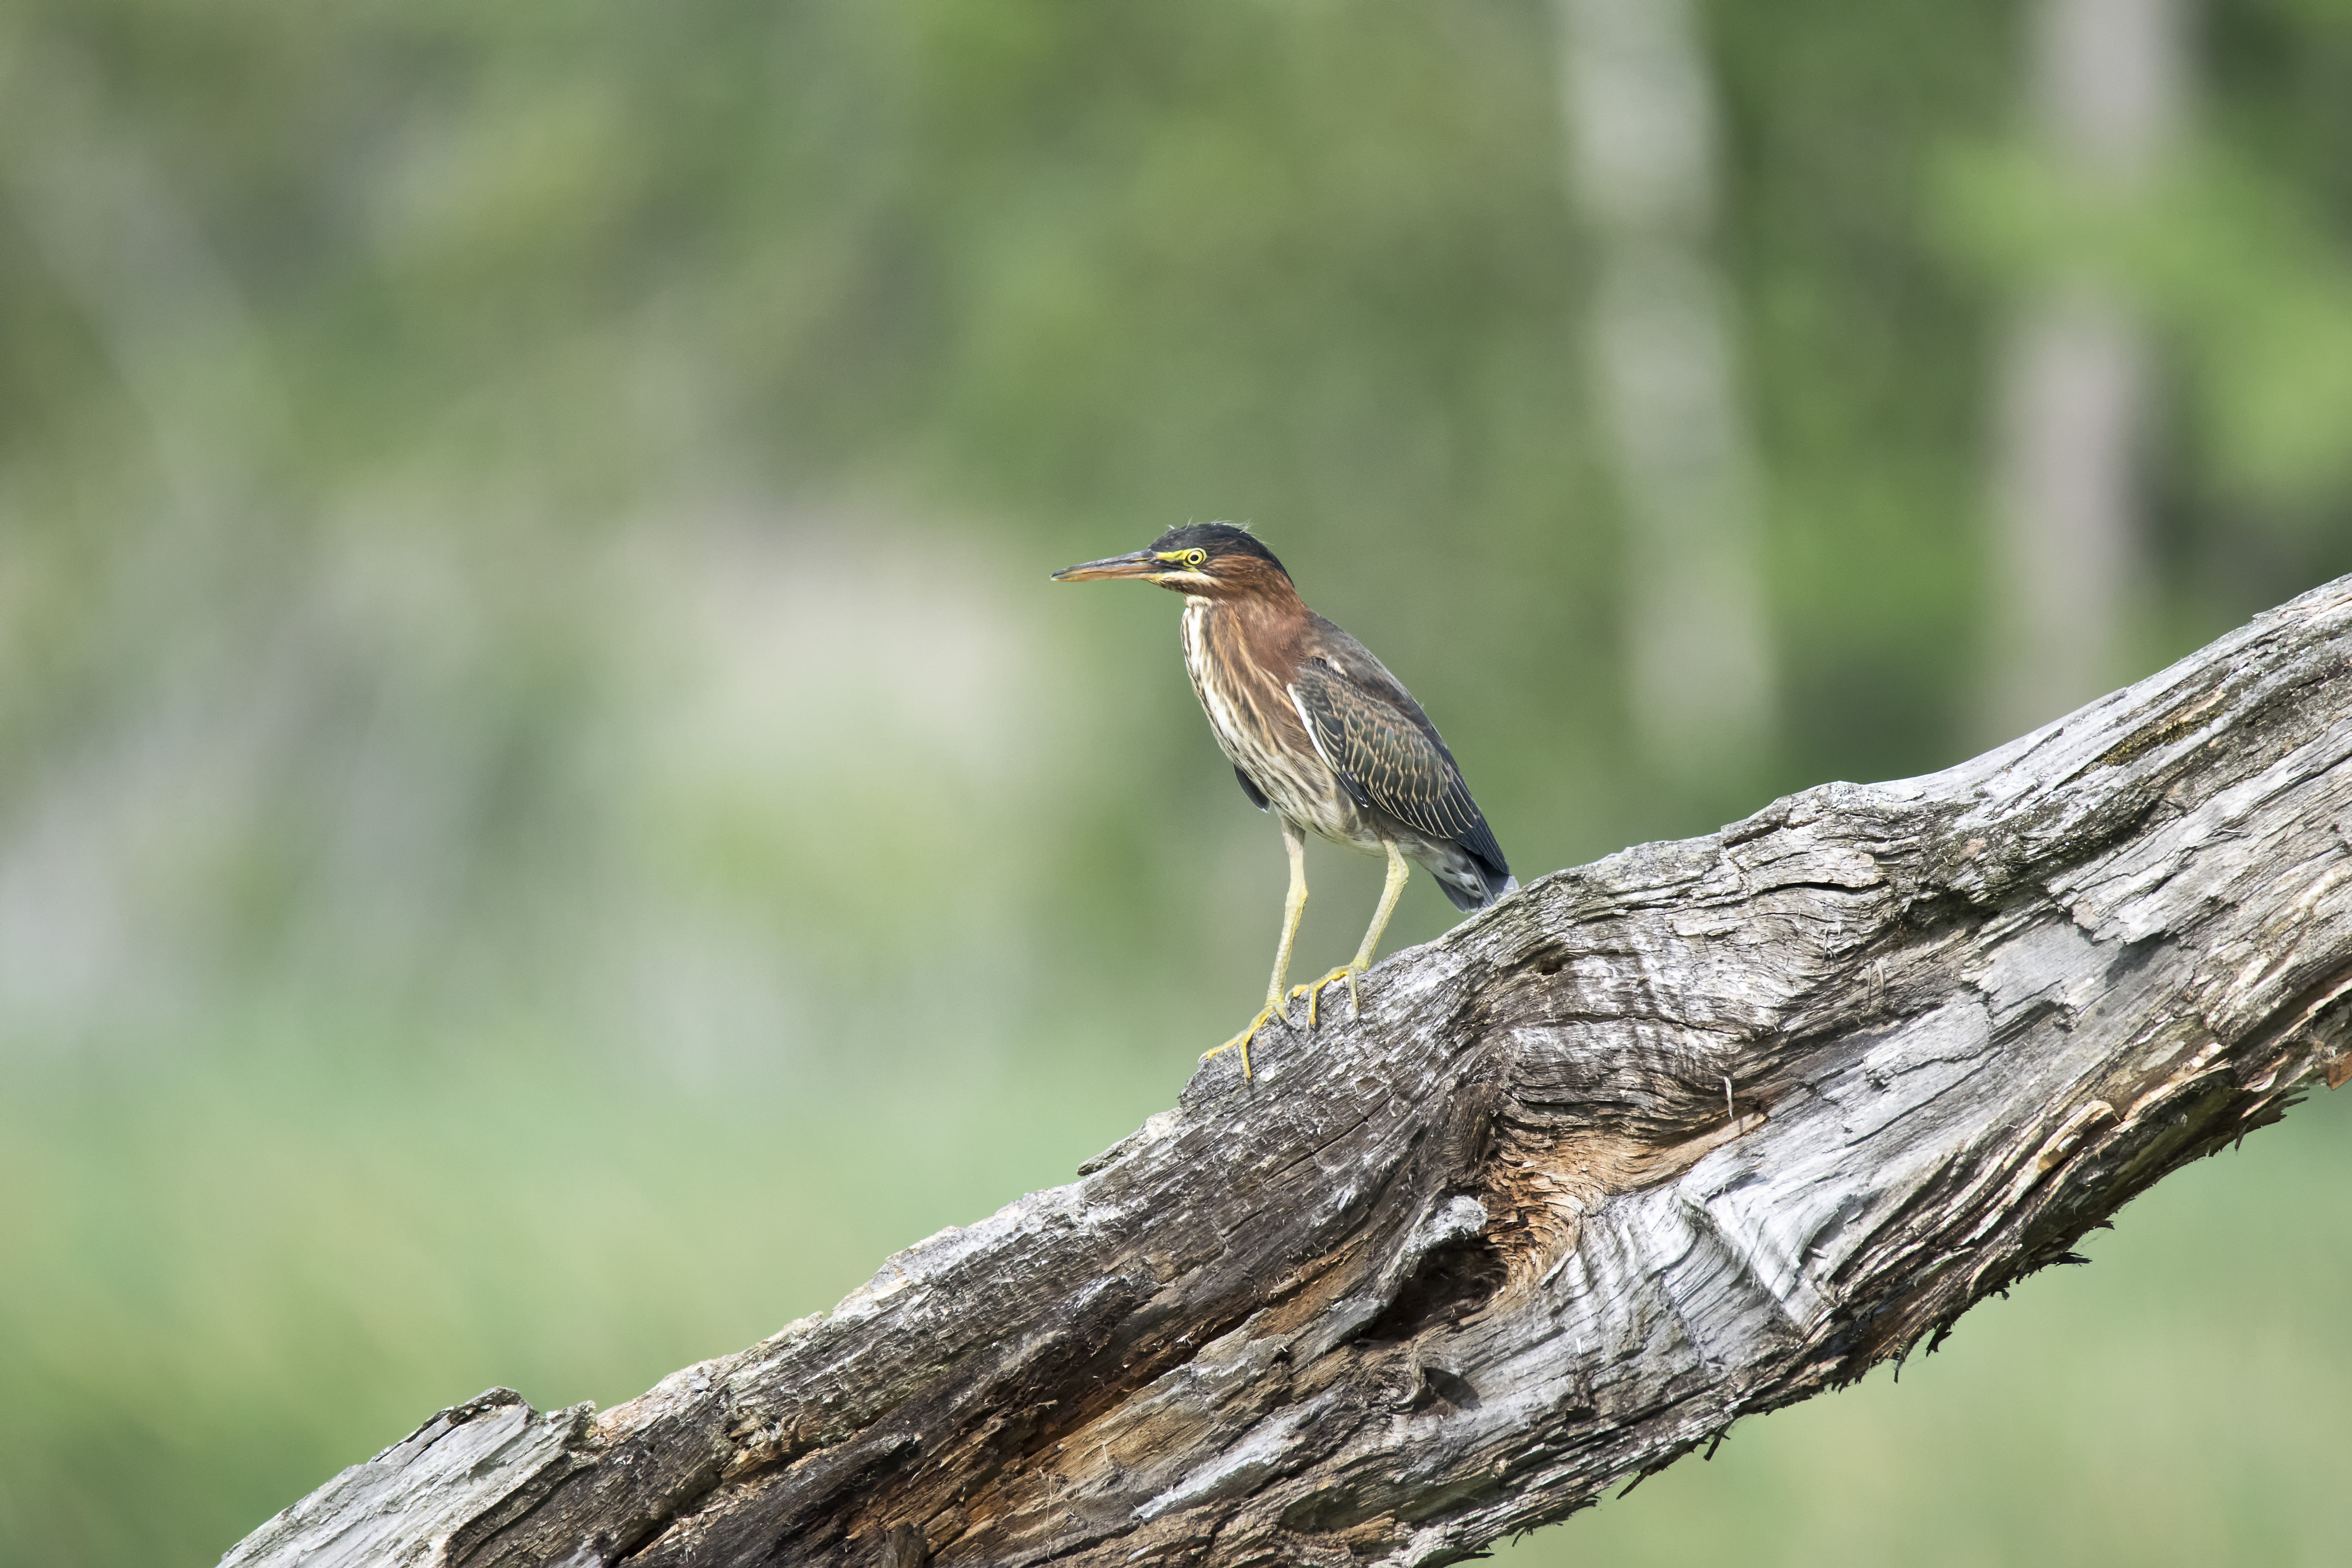
nature, branch, bird, wing, wildlife, green, beak, fauna, close up, canada, vertebrate, vert, quebec, heron, sherbrooke, oiseau, wren, old world flycatcher, perching bird